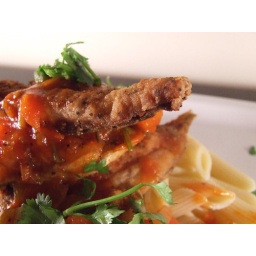
pan seared fish with pasta in white wine sauce10